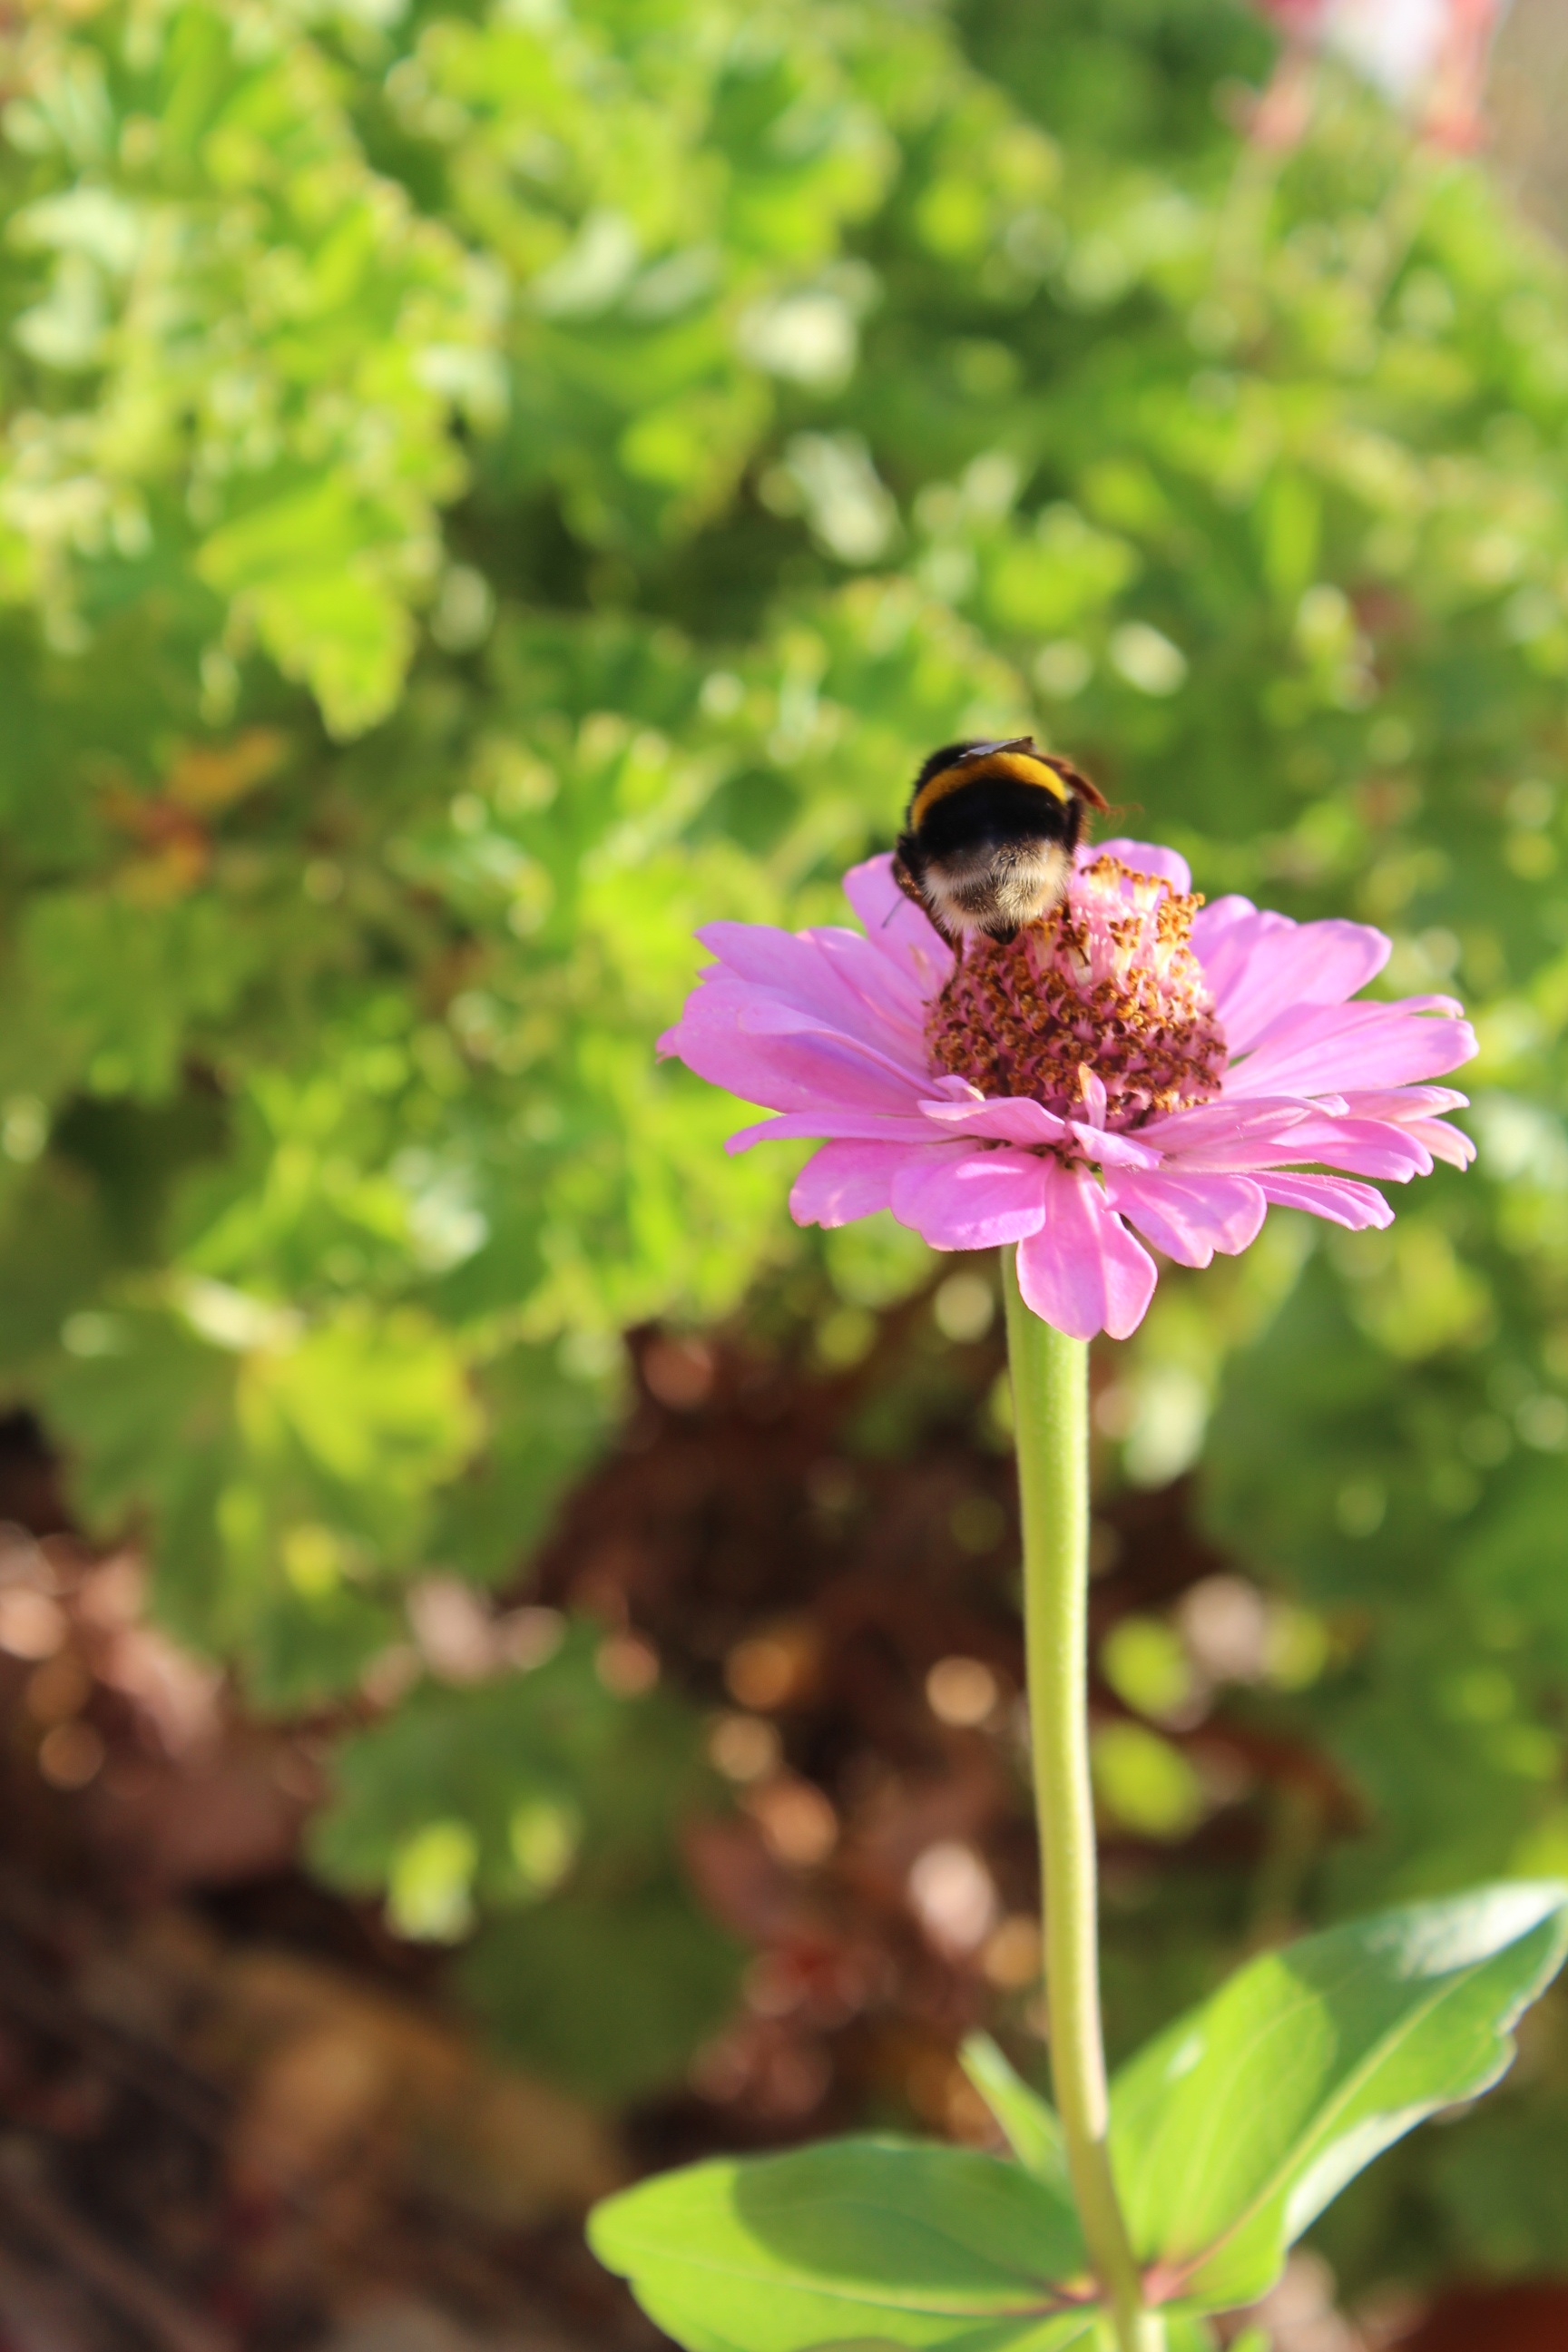
nature, blossom, plant, flower, green, insect, botany, flora, fauna, invertebrate, wildflower, bee, bumble bee, bumblebee, nectar, macro photography, flowering plant, honey bee, pollinator, dog bee, bombus terrestris, mangang, wasp of rodeo, land plant, membrane winged insect